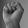
ASL letter: S